Medicamina Faciei Femineae

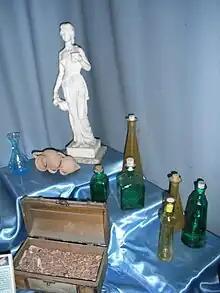
Amphorae, scented body oil, perfume bottles ("unguentarium"), rose petals and a figurine, all from Ancient Rome.

Medicamina Faciei Femineae ("Cosmetics for the Female Face", also known as "The Art of Beauty") is a didactic poem written in elegiac couplets by the Roman poet Ovid. In the hundred extant verses, Ovid defends the use of cosmetics by Roman women and provides five recipes for facial treatments. Other writers at the time condemned women's usage of cosmetics.